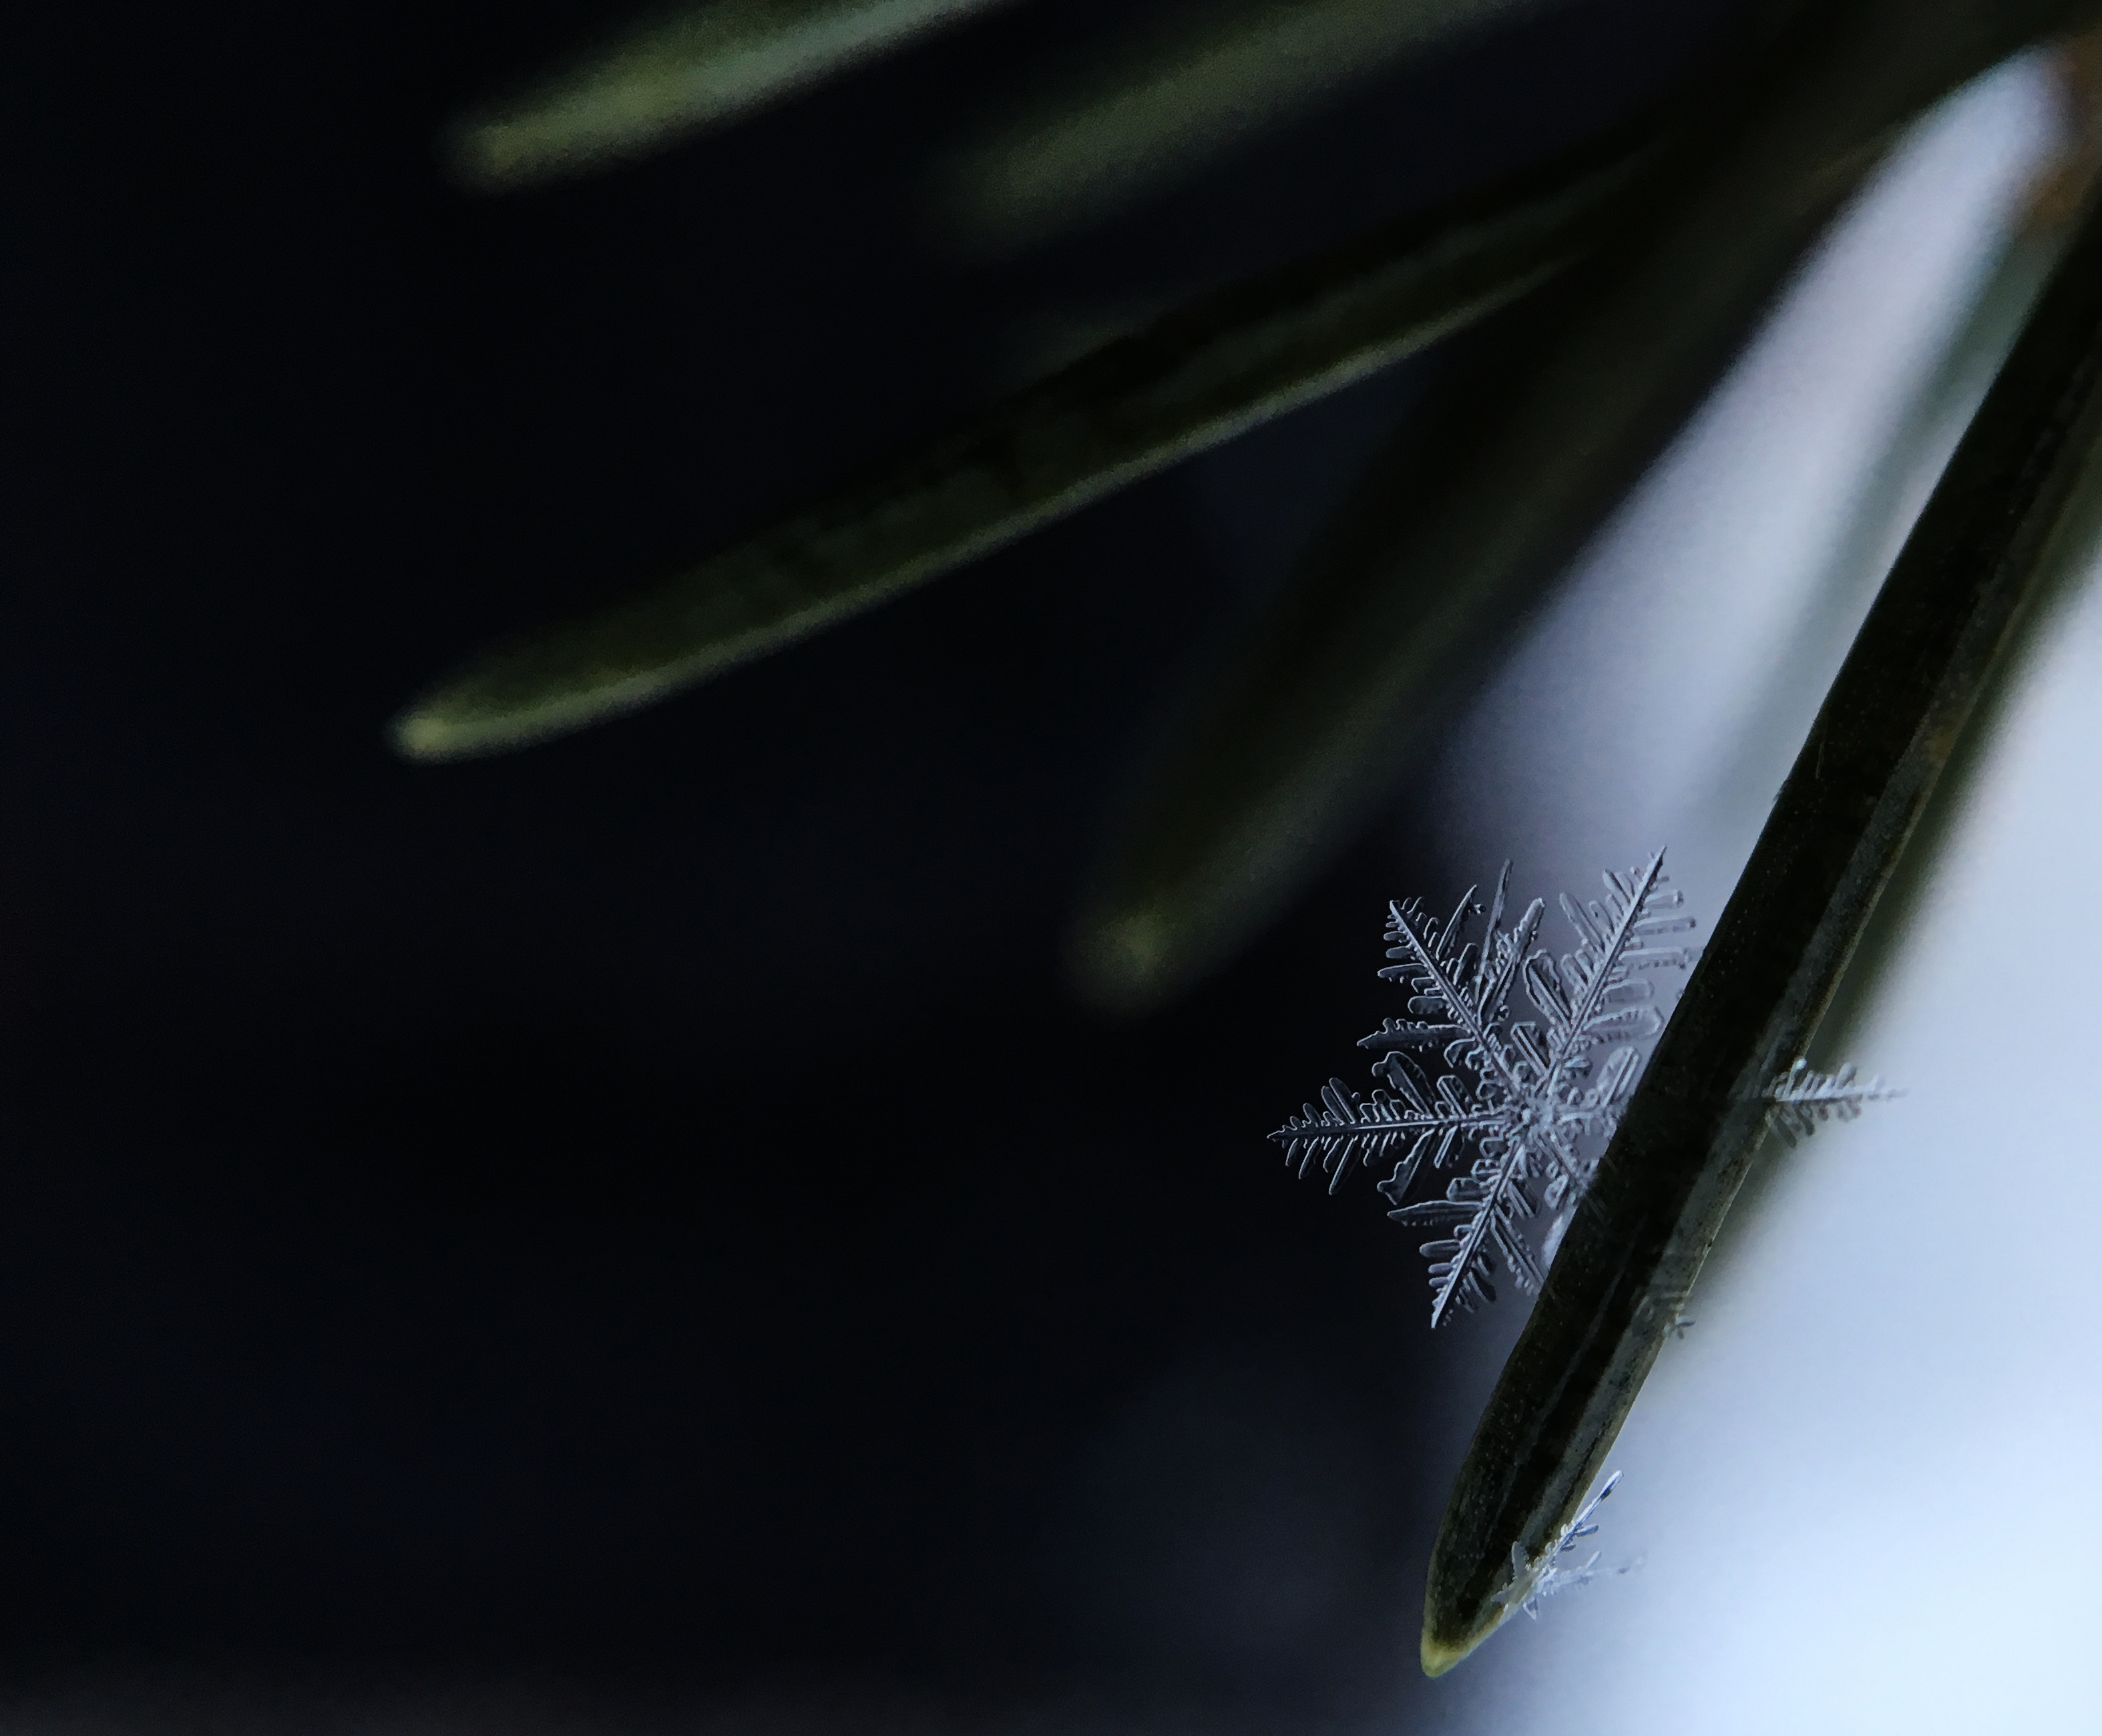
plant, photography, leaf, frost, ice, green, color, black, close up, macro photography, snow flake